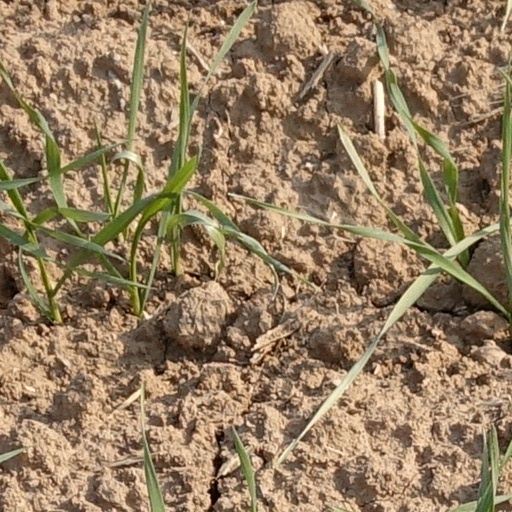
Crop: wheat